Abdul Rahman Andak

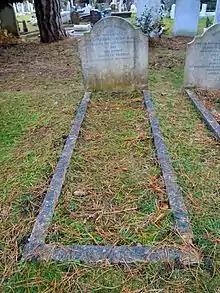
Andak's grave in Brookwood Cemetery

The British Government attempted to stop the government of Johor from receiving advice from its own Johor Advisory Board in London and also attempted to build a railway line across Johor. Seeing Andak as a threat to their plans, they also attempted to force his resignation. Cecil Clementi Smith wrote of him "as a clever little fellow but an absolute nobody among the Malay aristocrats". Other descriptions include "corrupt" and "a mischievous little dog". Frank Swettenham denigrated him as “a bad adviser for anyone, quite unscrupulous... and dangerous because he speaks English and has to do with Europeans all his life." Eventually he was dismissed by Sultan Ibrahim and sent into forced exile in London in April 1909 with an annual pension of £1,000. In England Andak oversaw the education of Sultan Ibrahim's sons Ismail (who succeeded his father as Sultan), Abu Bakar and Ahmad while they were attending schools in London.